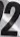
Number: 2